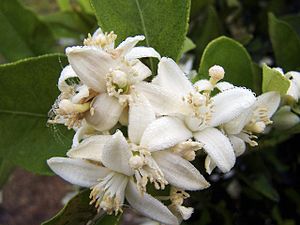
Citron / Billeder
Citroner stammer fra det nordlige Indien og har været dyrket i både Lilleasien og Kina i adskillige tusinde år. Citroner blev importeret til det danske hof i 1520'erne, men fik først en fremtrædende placering i det danske køkken fra 1700-tallet. I dag dyrkes citroner især omkring Middelhavet og i Californien.